CarShield Field

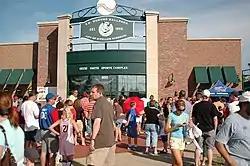
Entrance, July 2008

CarShield Field, formerly T.R. Hughes Ballpark, is a stadium in O'Fallon, Missouri. It is primarily used for baseball, and was the home field of the River City Rascals Frontier League baseball team, until the team folded and ceased operations at the end of the 2019 season. Beginning in 2020, it became the home field for the O'Fallon Hoots of the Prospect League. CarShield Field became the host of the entire six–team 2020 CarShield Collegiate League upon the cancellation of the 2020 Prospect League season due to COVID-19. CarShield Field is home to a local high school baseball team, The Christian O'Fallon Eagles. It opened in 1999 with seating for 3,500 people, plus areas for 1,650 additional fans on lawn and outfield bleacher areas.